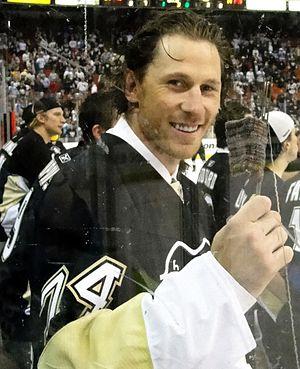
Jay McKee est un joueur professionnel retraité de hockey sur glace.